United Nations Security Council Resolution 1757

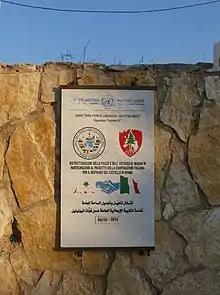
UNIFIL Italian Contingent cooperation sign

United Nations Security Council Resolution 1757 was adopted on 30 May 2007.